Geologist

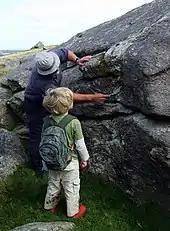
A young geologist learns about flow banding

For an aspiring geologist, training typically includes significant coursework in physics, mathematics, and chemistry, in addition to classes offered through the geology department; historical and physical geology, igneous and metamorphic petrology and petrography, hydrogeology, sedimentology, stratigraphy, mineralogy, palaeontology, physical geography and structural geology are among the many required areas of study. Most geologists also need skills in GIS and other mapping techniques. Geology students often spend portions of the year, especially the summer though sometimes during a January term, living and working under field conditions with faculty members (often referred to as "field camp"). Many non-geologists often take geology courses or have expertise in geology that they find valuable to their fields; this is common in the fields of geography, engineering, chemistry, urban planning, environmental studies, among others.